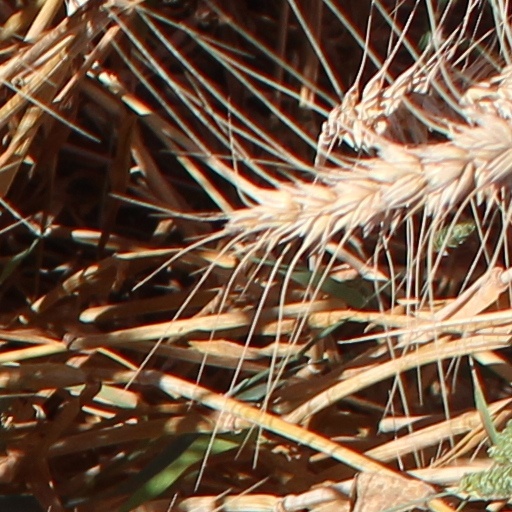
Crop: wheat